Mastaba S3503

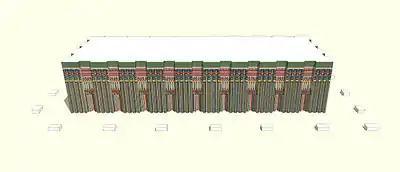
Reconstruction of Mastaba S3503

Mastaba S3503 (Saqqara Tomb No. 3503) is a large mastaba tomb at the Saqqara necropolis in Lower Egypt. The burial was constructed around 3000 BC during the First Dynasty of Ancient Egypt.